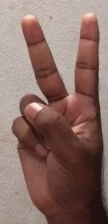
ASL sign: 2